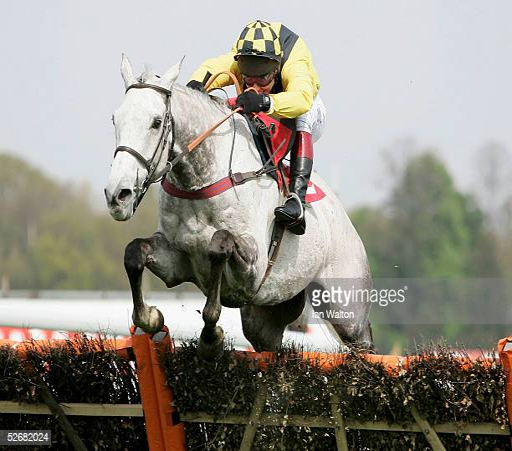
people clear the last fence to win the race